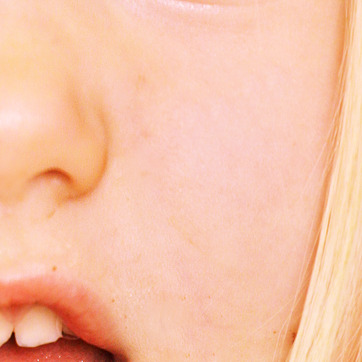
Material: skin